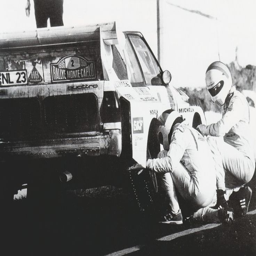
in filming location we had stages , and different ones .